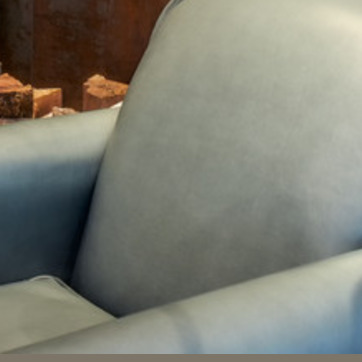
Material: leather